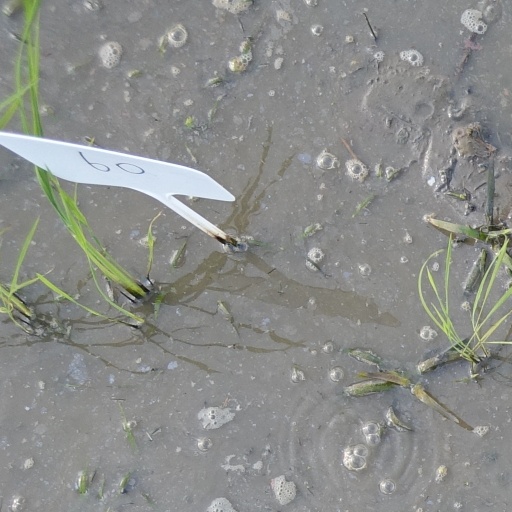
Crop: rice